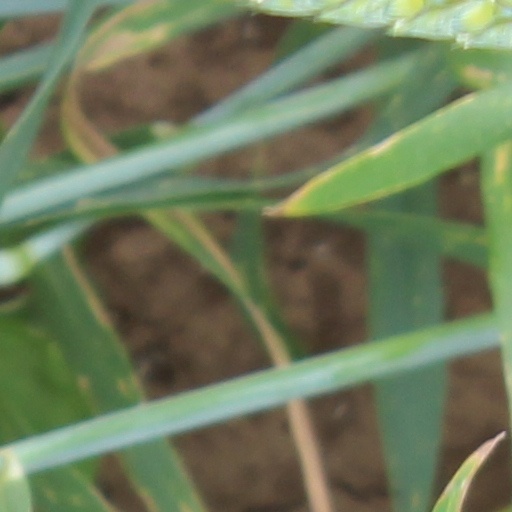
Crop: wheat